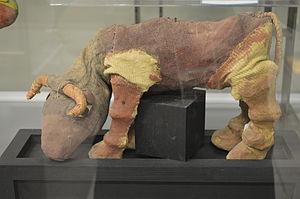
María Dolores Velázquez Rivas, connue sous le nom de Lola Cueto est une artiste plasticienne mexicaine aux multiples facettes.